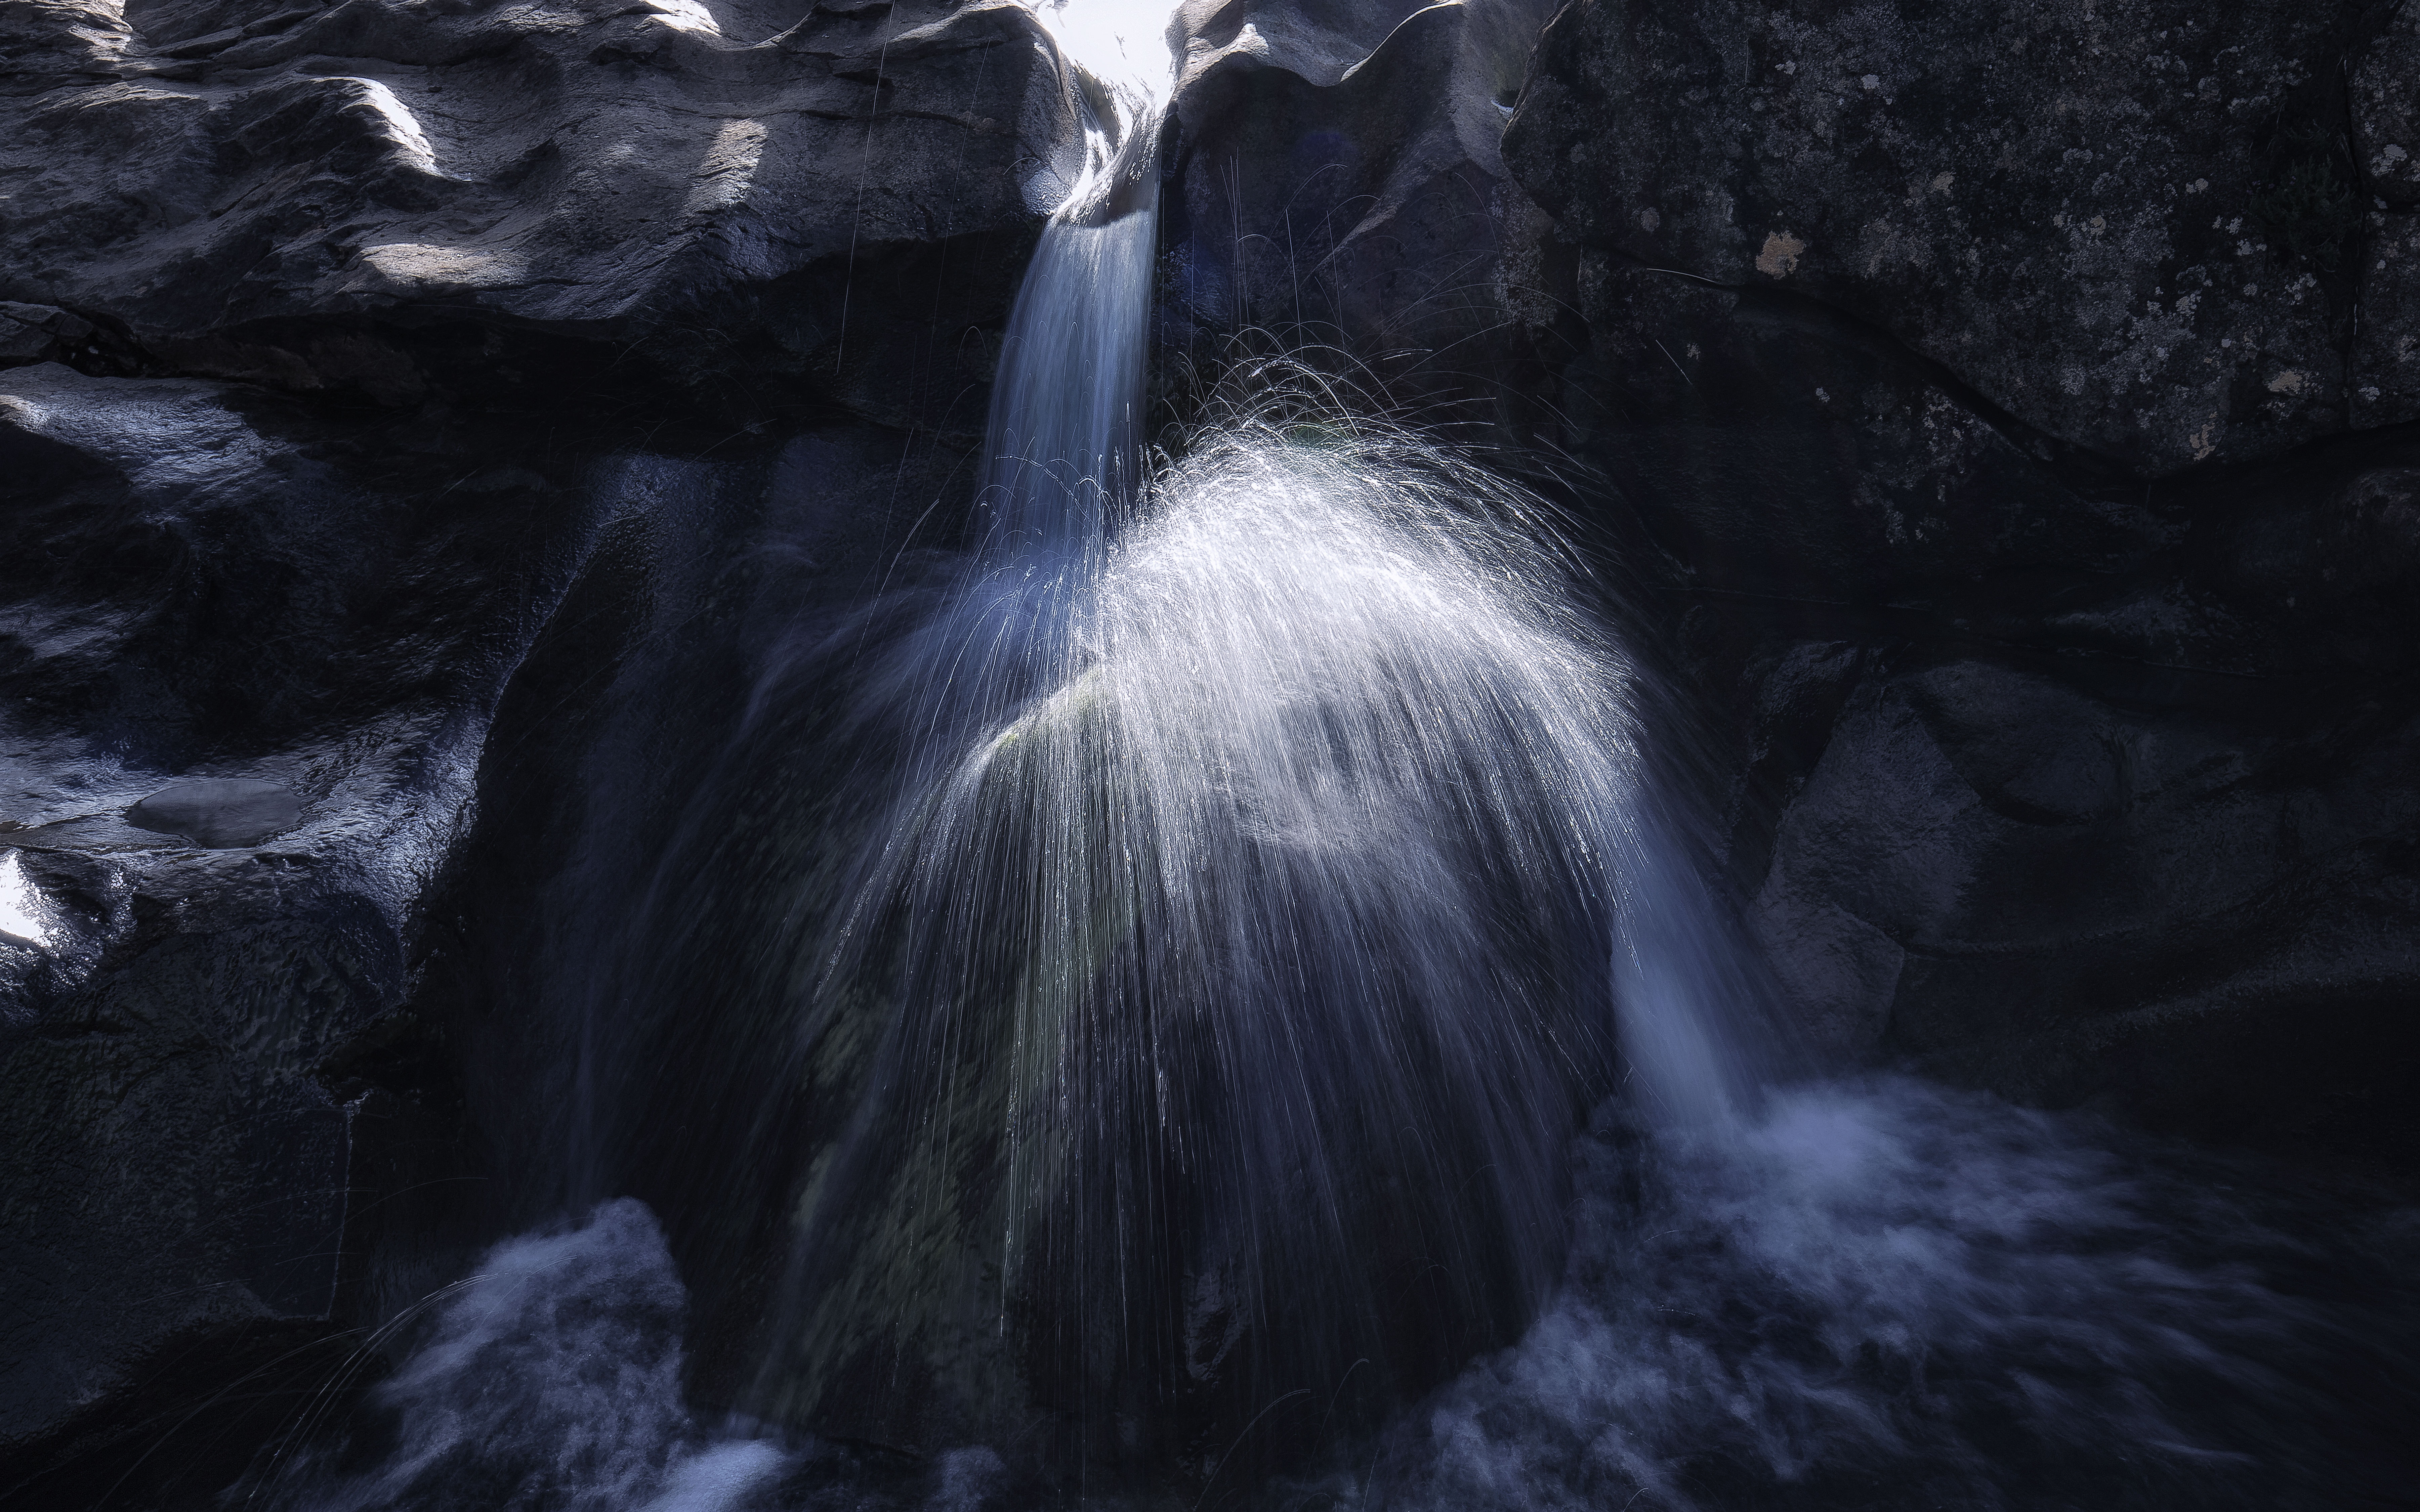
rock, waterfall, formation, stream, ice, darkness, cool image, scotland, i, water feature, highlands, skye, westhighlands, isleofskye, fairypools, screenshot